Chromium

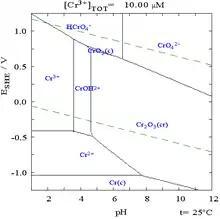
The Pourbaix diagram for chromium in pure water, perchloric acid, or sodium hydroxide

Chromium is a member of group 6, of the transition metals. The +3 and +6 states occur most commonly within chromium compounds, followed by +2; charges of +1, +4 and +5 for chromium are rare, but do nevertheless occasionally exist.